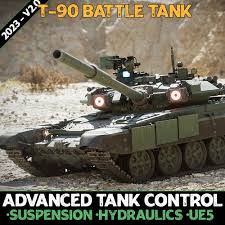
Label: T-90